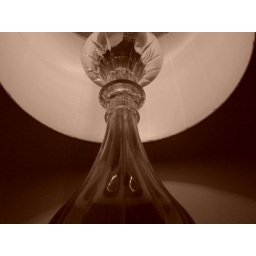
the lamp in my bedroom